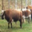
Label: cattle